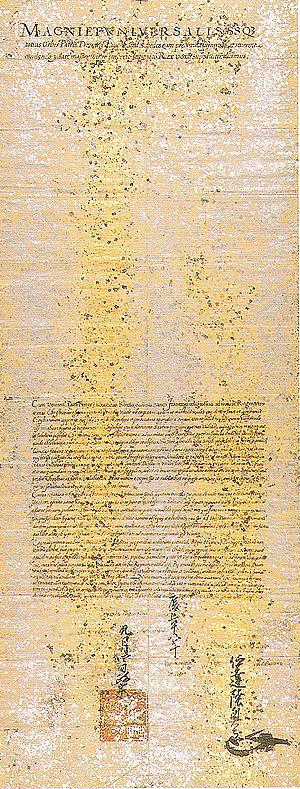
Hasekura Tsunenaga, également appelé Don Felipe Francisco Hasekura après sa conversion au christianisme, est né en 1571 et meurt en 1622. Samouraï japonais, vassal du daimyō de Sendai, Date Masamune, il dirigea une ambassade vers la Nouvelle-Espagne puis l'Europe entre 1613 et 1620. Il fut le tout premier officiel japonais envoyé aux Amériques, et lorsqu'il se rendit en France, permit le premier contact direct connu entre Français et Japonais à Saint-Tropez.
Date Masamune a été un des daimyos qui ont dirigé la région de Tōhoku au Japon. Pendant un temps proche des chrétiens, Masamune est connu pour un certain nombre de choses qui font de lui une personnalité originale de l'époque, notamment son fameux kabuto orné d'une énorme demi-lune asymétrique. Il est parfois surnommé « Dokuganryū ».